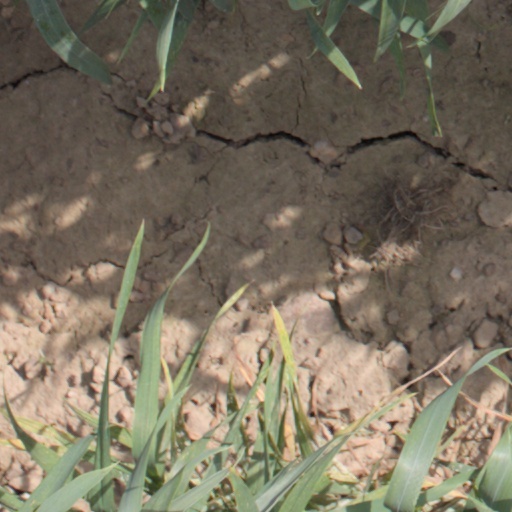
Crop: wheat